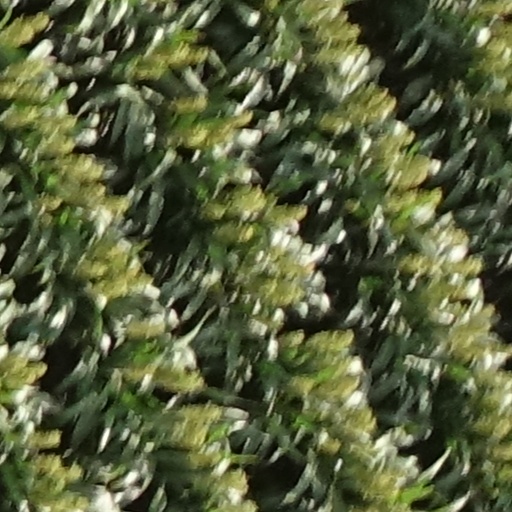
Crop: sorghum